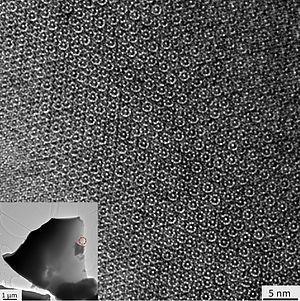
Un quasi-cristal est un solide qui possède un spectre de diffraction essentiellement discret mais dont la structure n'est pas périodique.